Farmer's Southern Market

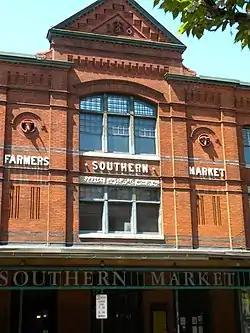
Southern Market, April 2010

Farmer's Southern Market is a historic farmer's market located in downtown Lancaster, Lancaster County, Pennsylvania. It was designed by noted Lancaster architect C. Emlen Urban and built in 1888. It is a brick building consisting of a three-story headhouse and two-story markethouse, in the Queen Anne style. It measures 90 feet wide (7 bays) and 250 feet deep. It features ornamental terra cotta and brickwork and towers. The city closed the market in the late 1980s, and has since housed Lancaster's Visitors Bureau, offices and Council Chambers.